Hunter Shinkaruk

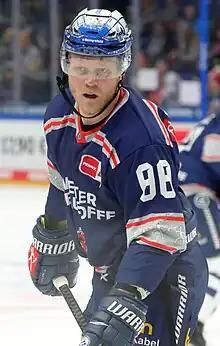
Shinkaruk in 2023 playing for Iserlohn Roosters

Shinkaruk played two seasons with Kunlun before leaving to sign as a free agent with Latvian-based KHL club, Dinamo Riga, on June 2, 2021.